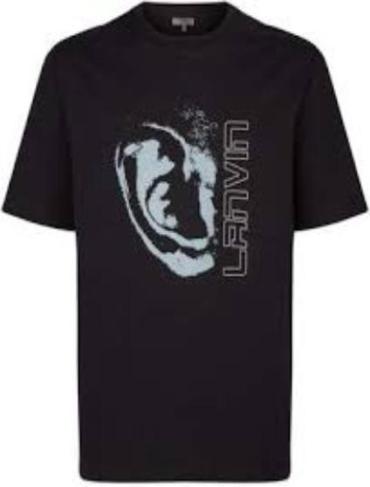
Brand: lanvin
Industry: Necessities